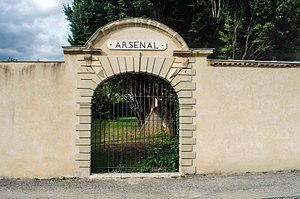
Valence (Drôme), Abbaye Notre-Dame de Soyons, porte de l'ancien arsenal
L’abbaye Notre-Dame de Soyons est une ancienne abbaye bénédictine de femmes située à Valence. Elle fut créée en 1632 par le transfert de l’abbaye de Saint-Jean l’Évangéliste du bourg de Soyons à la suite des guerres de Religion.